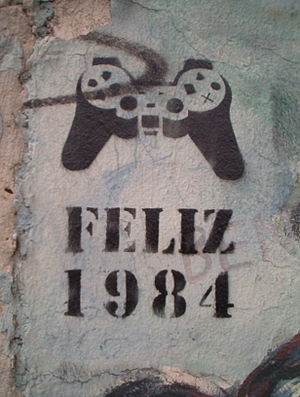
Street art / Galleri
Gadekunst eller street art kan afgrænses på flere måder. Nærværende diskussion og definition kan derfor ikke betragtes som udtømmende eller præcis, som det tilsvarende er tilfældet for definitionen af kunst generelt. Nærværende definition tager fortrinsvis udgangspunkt i en post-graffiti definition, dvs. en række stilarter, som er blevet markant mere synlige i gadebilledet siden 1990'erne. Stilarterne adskiller sig betydeligt fra den traditionelle graffiti, som blev synlig i Danmark i starten af 80'erne, blandt andet ved sin placering, hensigt, teknik/stilart og legitimitet/offentlig appel. Gadekunst er indenfor denne forståelsesramme "...all art on the street that’s not graffiti". Gadekunst kan ifølge Katrine Ring beskrives som "ukontrolleret og ukurateret kunst i det offentlige rum.".